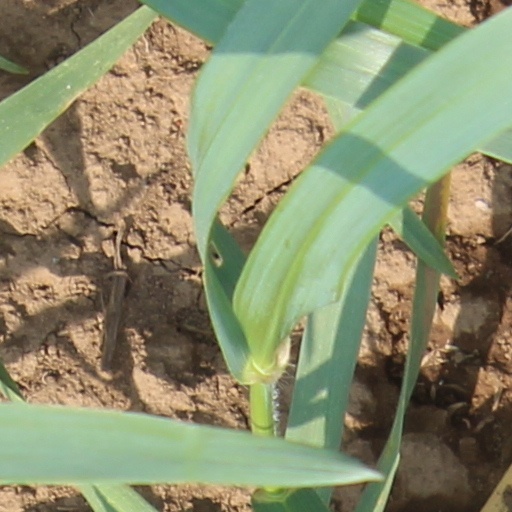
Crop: wheat